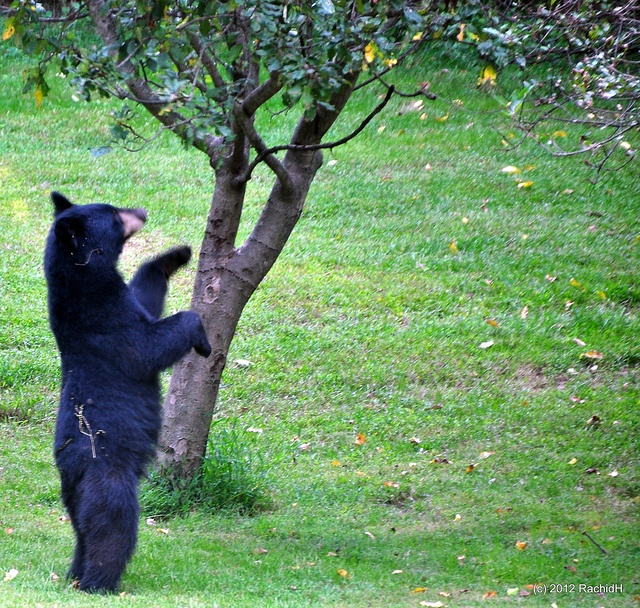
A bear standing straight up on his back legs near a tree.
a black bear standing on its back legs by a tree
A young bear is standing on its hind legs.
A black bear standing on his legs
black bear standing on hind legs looking up into a tree